Richard Mulcahy

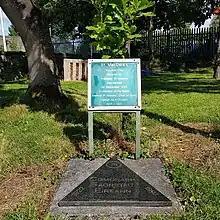
Richard Mulcahy commemorated on the grounds of Dublin secondary school Saint MacDara's in Templeogue

Richard Mulcahy married Min Ryan, the former fiancée of Seán Mac Diarmada, in 1920, and lived in a flat in Oakley House, Ranelagh. Min, a member of the Cumann na mBan Executive, had herself been involved in nationalist activity at the time of the Rising. One of his sons, Risteárd Mulcahy (1922–2016), was for many years a cardiologist in Dublin. His daughter Neillí Mulcahy (1925–2012) was one of Ireland's leading fashion designers. She designed the uniforms for Aer Lingus in 1962. Another son was the structural engineer and visual artist Seán Mulcahy (1926–2018).